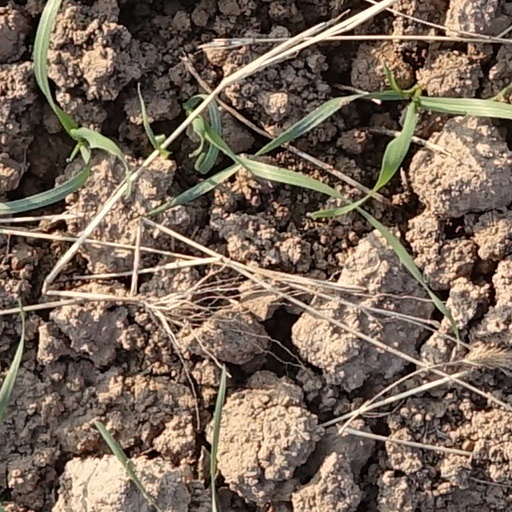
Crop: wheat